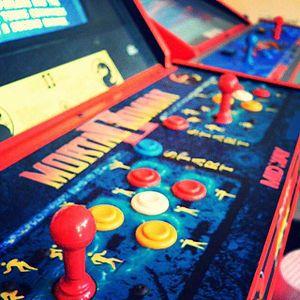
Mortal Kombat est une série de jeux vidéo de combat développée par Midway et publiée par Acclaim. La série se veut concurrente de la franchise Street Fighter de Capcom. Le premier jeu est vendu en 1992 sur bornes d'arcade, un an après la sortie de Street Fighter II: The World Warrior. Il est suivi par quatorze jeux dont le dernier, Mortal Kombat 11, sort en 2019.